Snatch Game (RuPaul's Drag Race season 4)

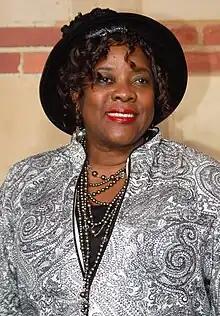
Guest judge Loretta Devine

For the mini-challenge, the contestants compete in a game called "Beat the Cock". Phi Phi O'Hara wins the mini-challenge.